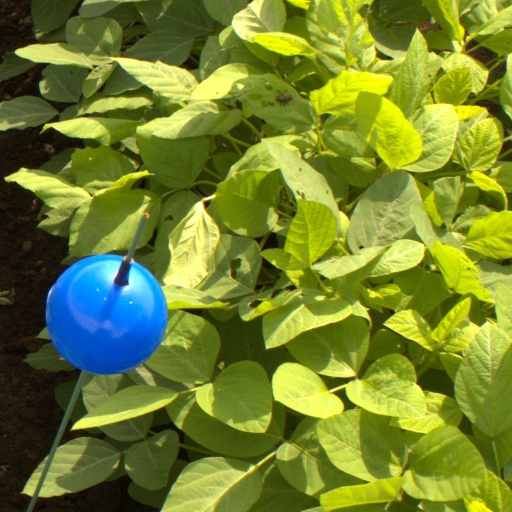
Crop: soybean